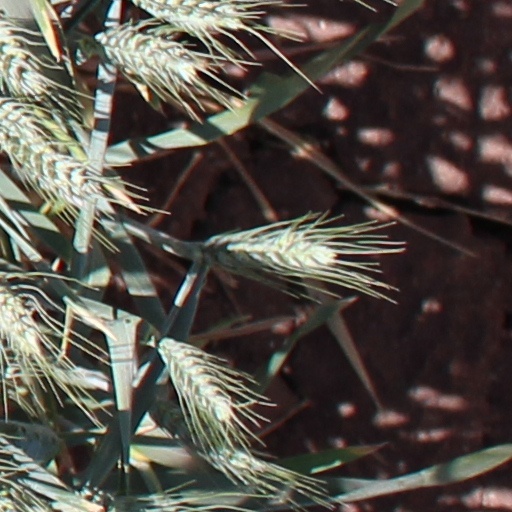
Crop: wheat